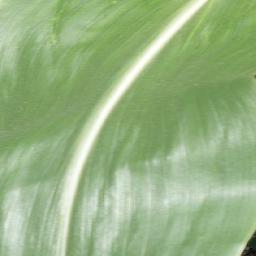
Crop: corn
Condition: (maize)_healthy